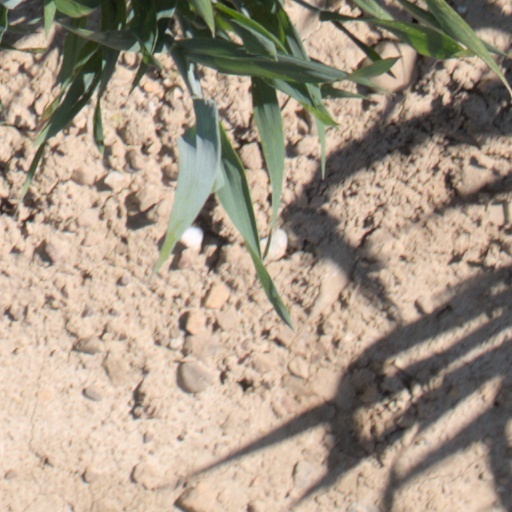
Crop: wheat